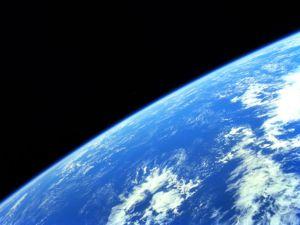
Une orbite terrestre haute est une orbite terrestre dont l'apogée est situé au-dessus de l'orbite géosynchrone, soit environ 35 786 kilomètres.
Le tourisme spatial est l'activité touristique qui regroupe l'ensemble des expériences, entraînements, vols à sensations, qui permettent à des personnes d'aller dans l'espace pour des motifs non professionnels.